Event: Nepal Earthquake
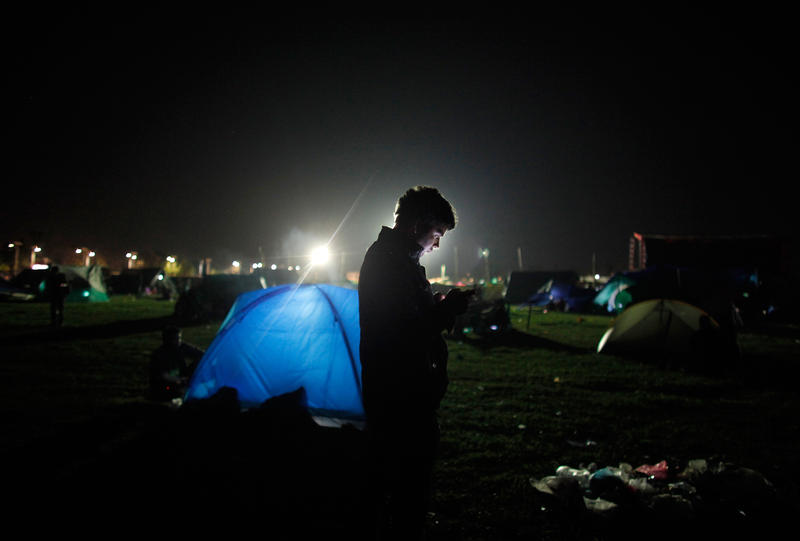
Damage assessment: no_damage